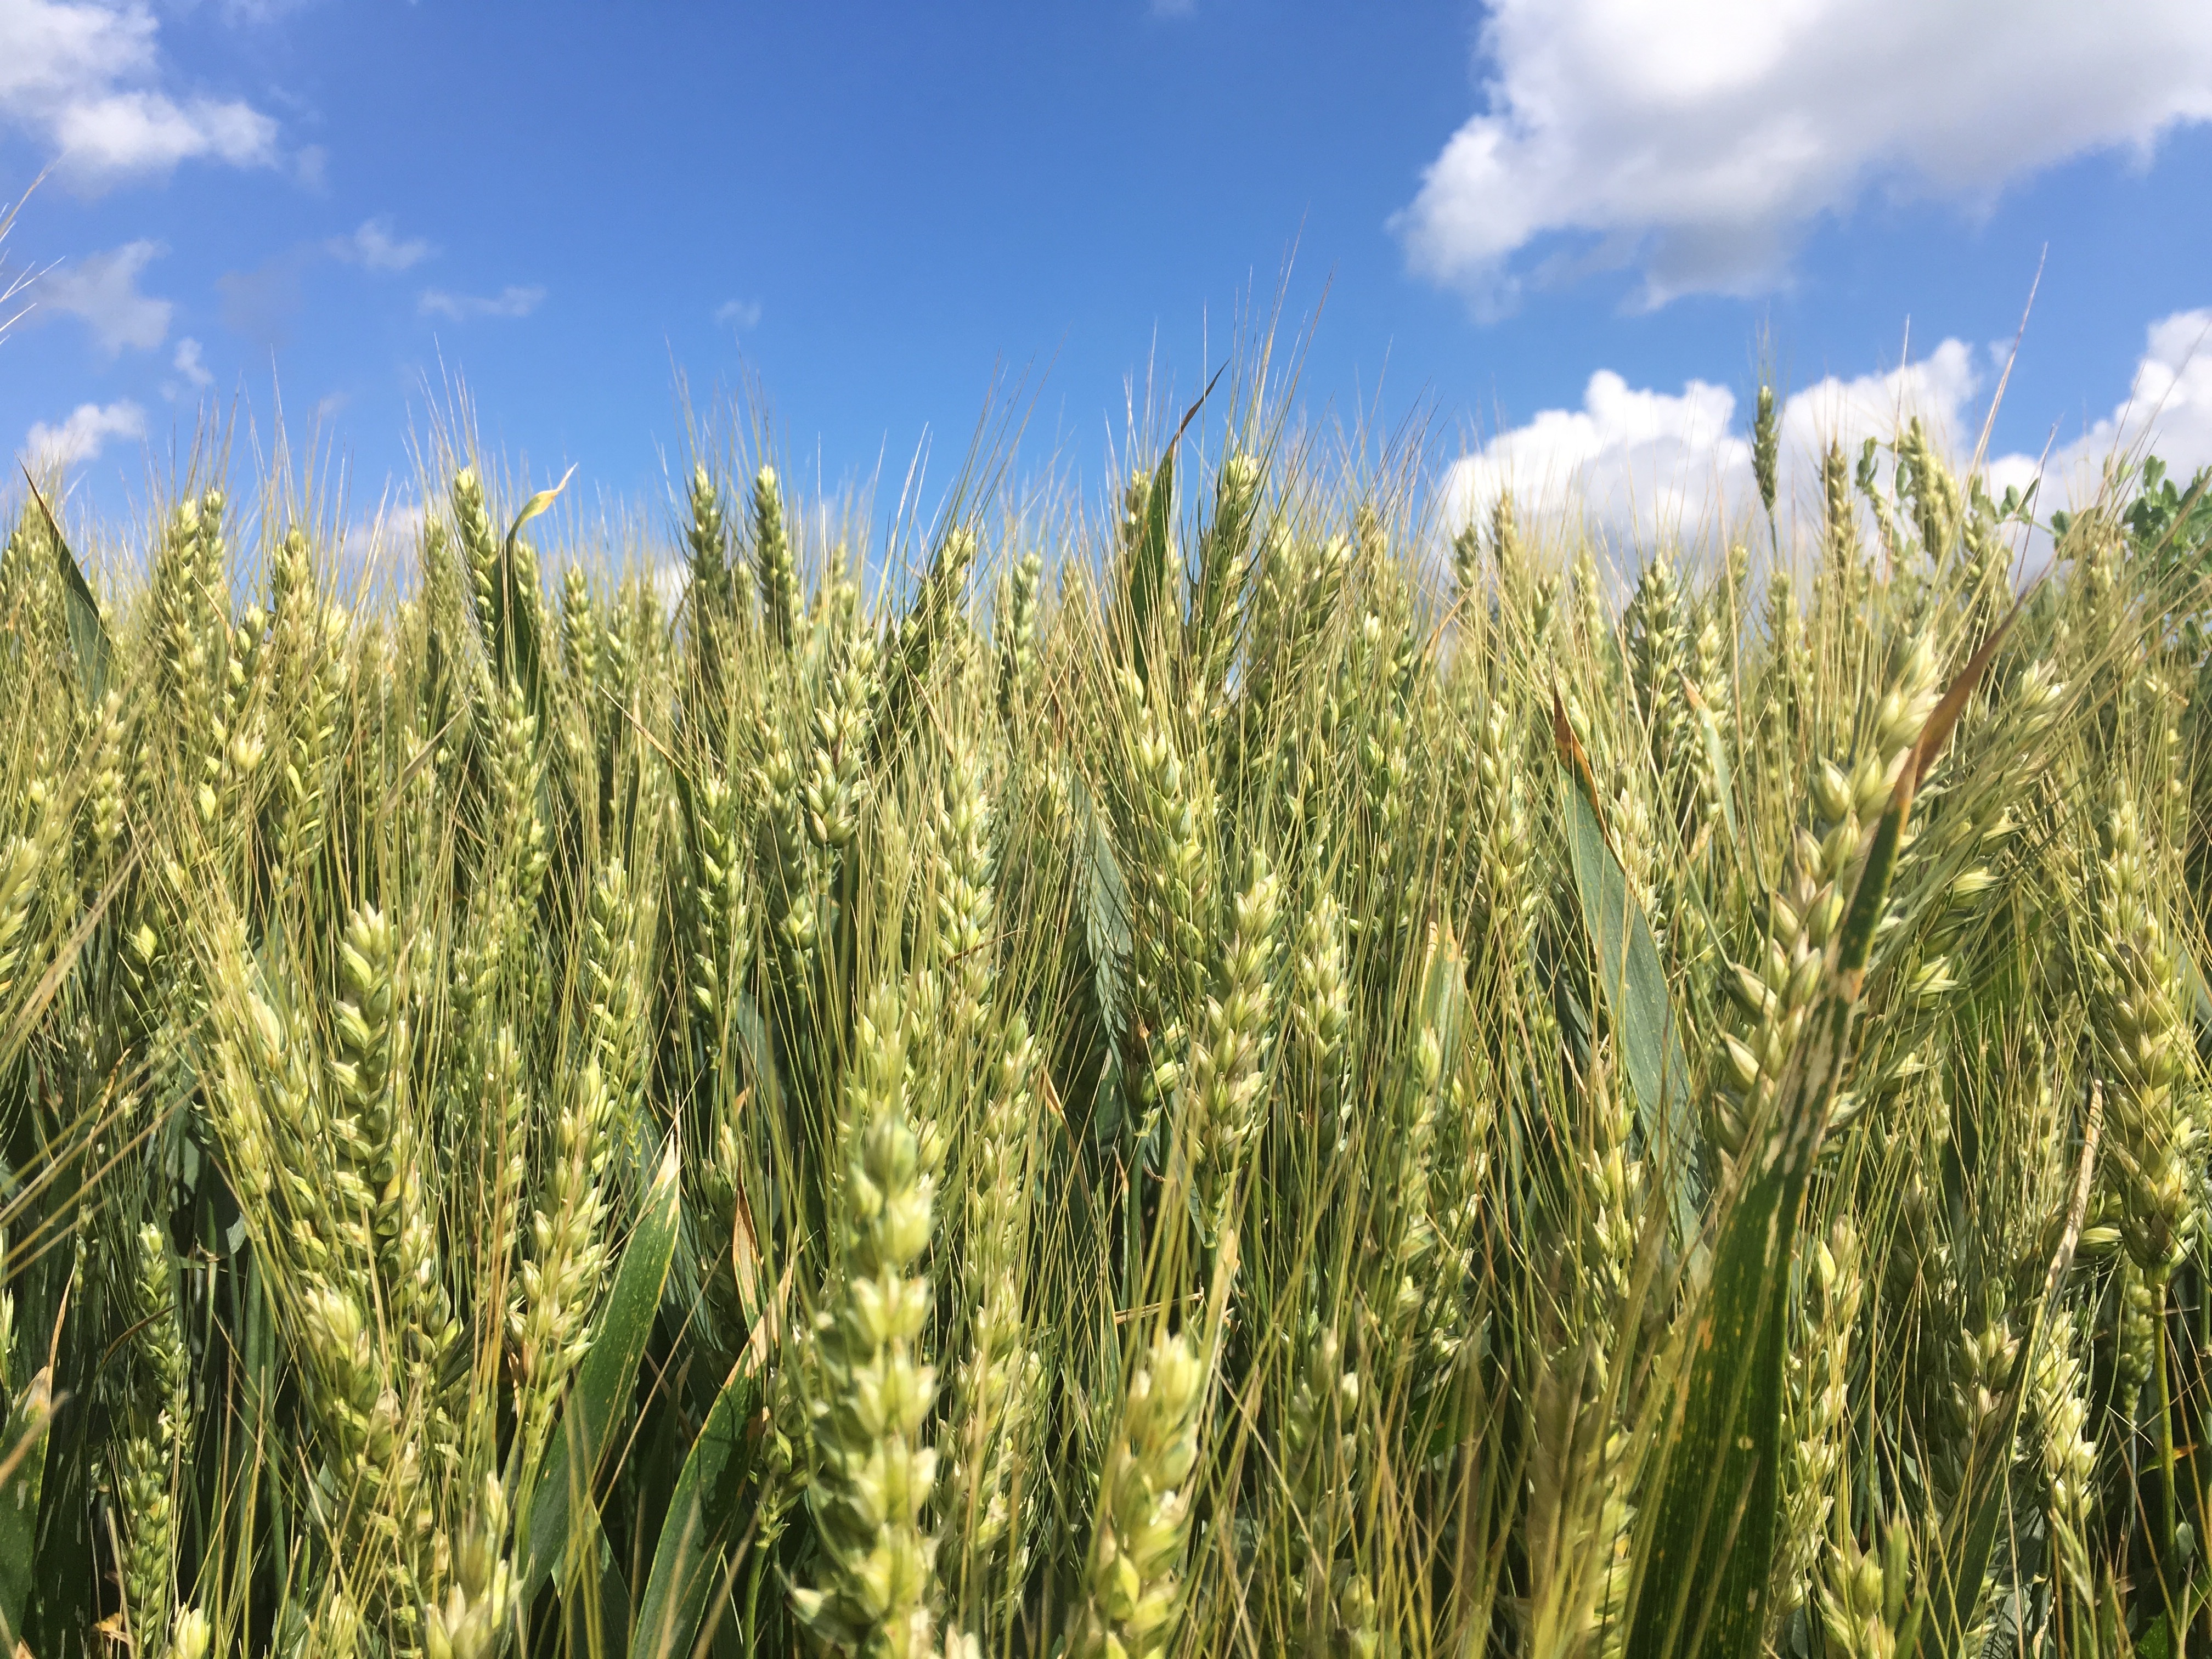
landscape, nature, grass, plant, sky, field, meadow, wheat, grain, prairie, summer, food, harvest, crop, agriculture, spike, cereal, wheat field, clouds, fields, grassland, rye, cornfield, cereals, ecosystem, arable, mature, flowering plant, grain fields, commodity, triticale, grass family, land plant, phragmites, food grain, einkorn wheat